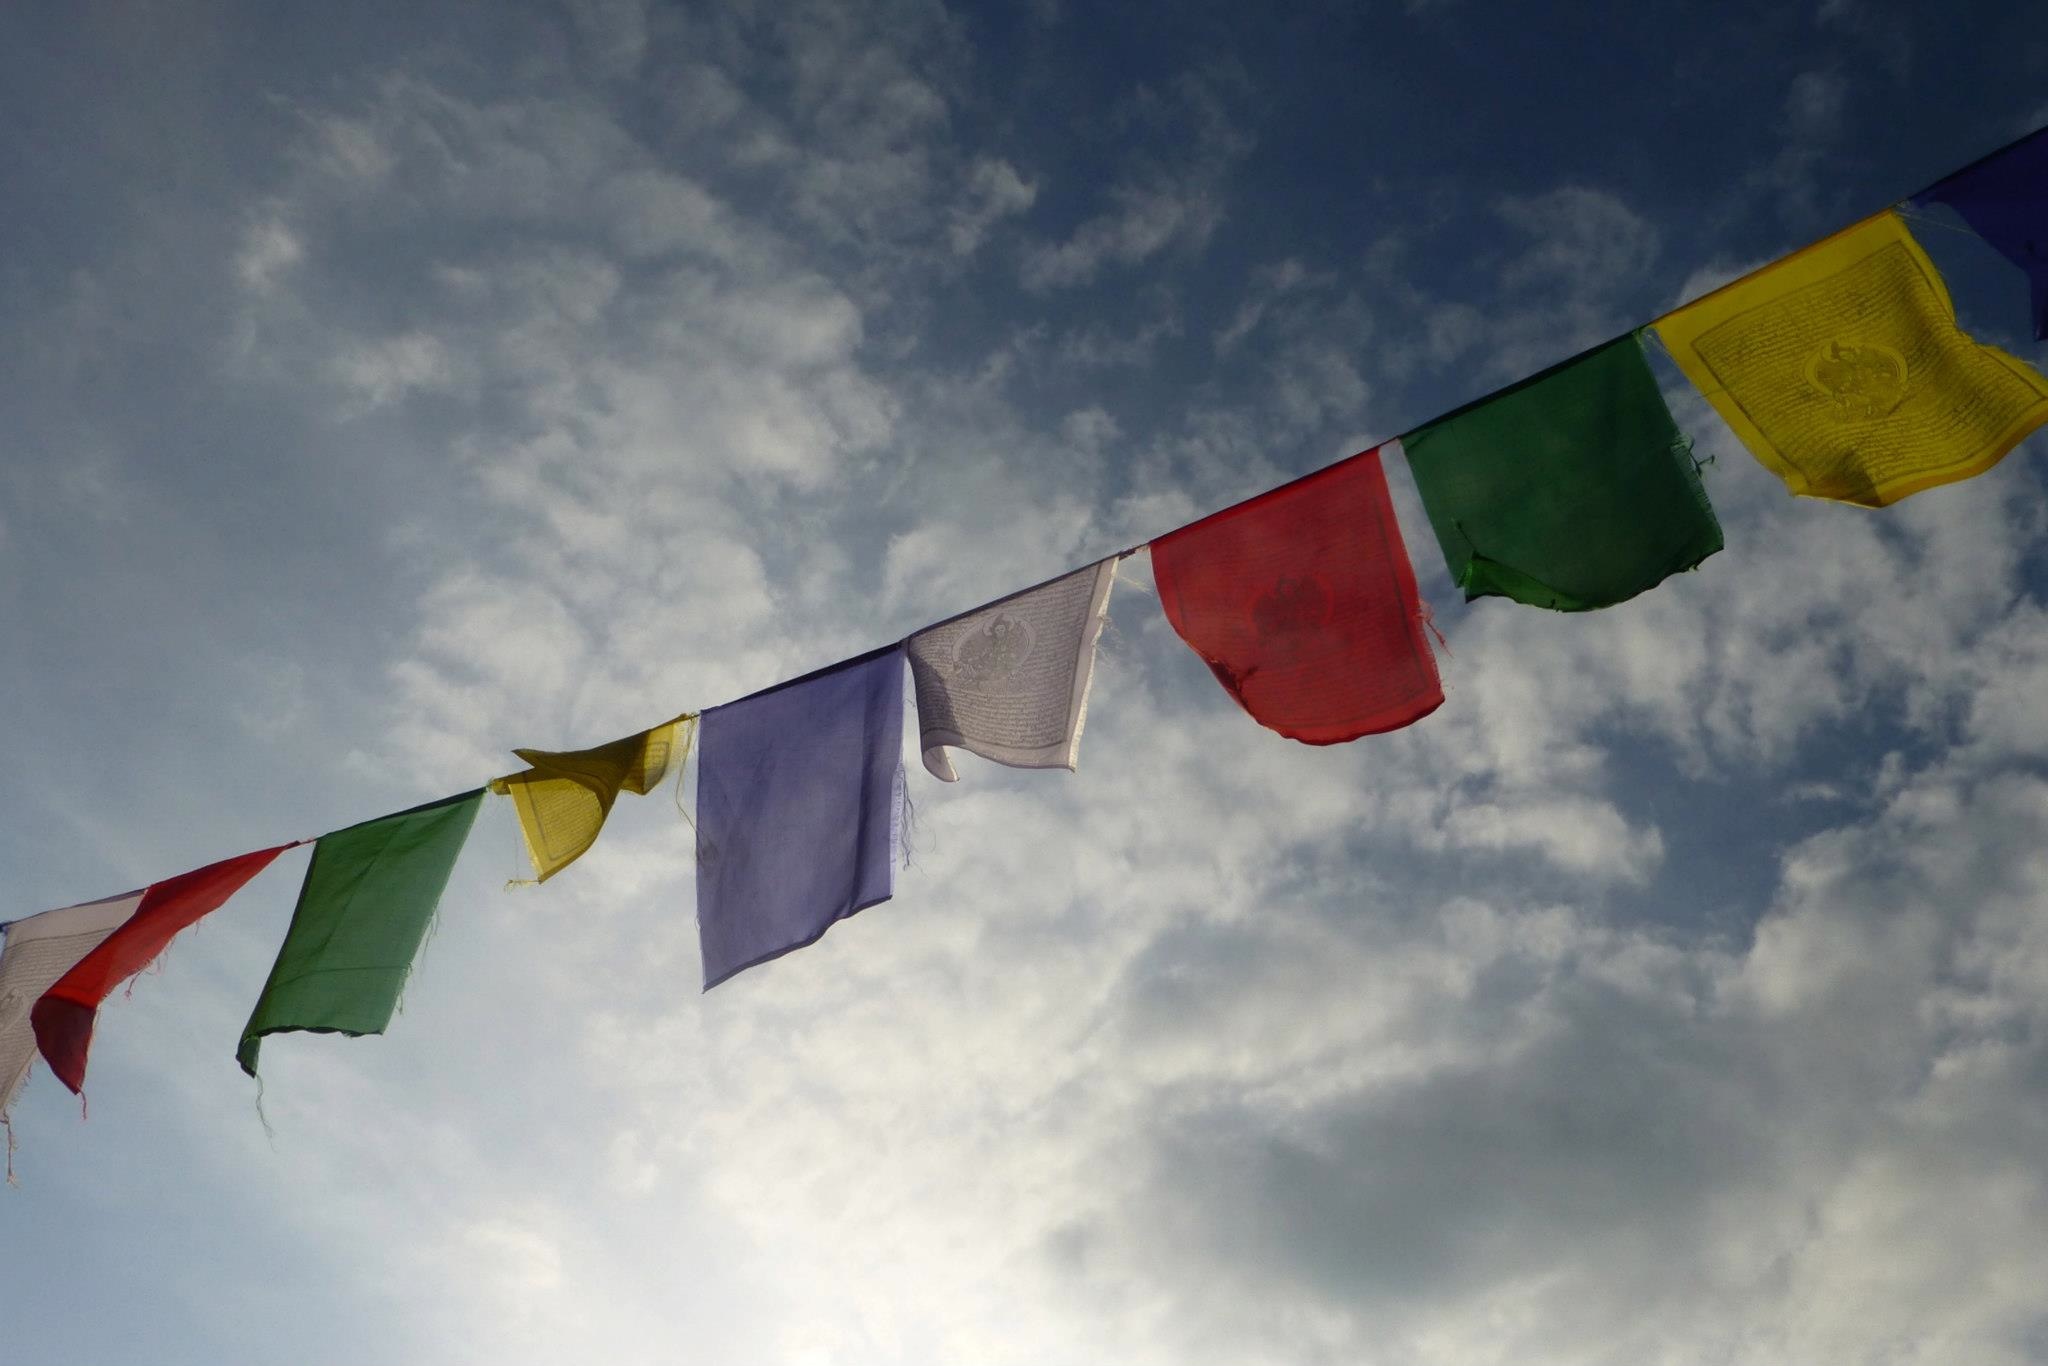
cloud, sky, wind, color, flag, toy, emblem, pinwheel, atmosphere of earth